Royal Wiltshire Yeomanry

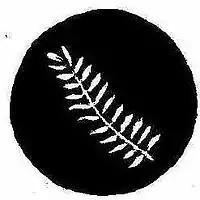
The New Zealand fern leaf still worn on RWY vehicles.

During the 19th century, the regiment, in common with other Yeomanry and Militia units, sported a range of uniforms. Jackets were always dark blue. Between 1812 and 1873, a leather shako was worn, replaced in 1873 by a fur Busby with a red cloth bag. By 1911 the regimental parade dress had evolved into a relatively simple dark blue tunic and trousers with double white stripes. Officers wore uniforms of "Glamorgan blue" (a mid-dark shade of blue) ornamented with black mohair braid and loops. All ranks wore peaked forage caps.